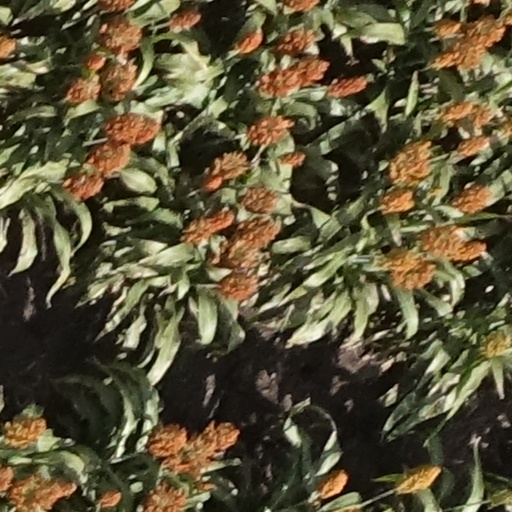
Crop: sorghum